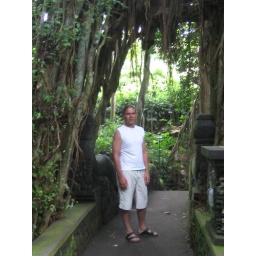
Rauno in monkey forest